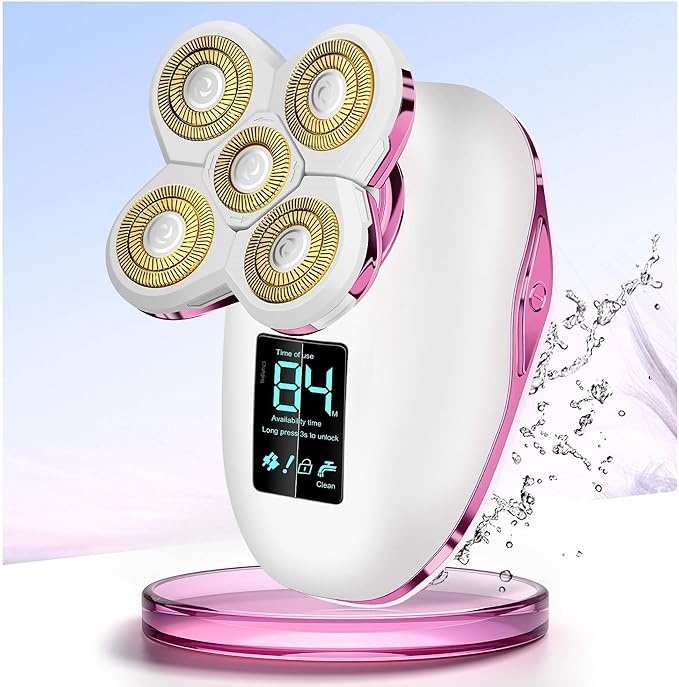
Electric Razors for Women Legs Travel : Rechargeable Waterproof Razor Trimmer for Womens - Dry Wet Electric Shaver for Women - Pro Portable Personal Body Shaver
Brand: glowtalebaeuty
About This Electric shaver travel: This electric shaver deliver a smooth and painless shaving experience for leg and other body areas. It is ideal for personal grooming on the go. The IPX7 shaver suitable for trimming in the shower or while out and about Electric shaver for women : Electric shave is a waterproof designed for women's personal grooming. With its IPX7 rating, it's perfect for wet or dry use on legs face arm areas. Pink and portable, it's a must-have for any lady's beauty routine Electric shaver for the shower: This razor is rechargeable, IPX7 waterproof and provides smooth skin by easily removing hair in the shower.Electric shaver are ideal for use in the shower or bathtub is theideal gift Give for someone you love The women's shaver offers convenience with its long-lasting battery, electric shaver features a three-second safety lock, making it safe even when placed in a bag. electric shaver electric shaver is ideal for traveling and showering The 5D floating female hair remover effortlessly removes hair from the legs, face, bikini area, and arms. Its detachable cutter head can be washed promptly after use, ensuring a painless, clean, and comfortable experience Do not use under the arms Overview Brand : HYEHET Recommended Uses For Product : bikini, arms, Face, Leg Special Feature : High Efficiency, Detachable Head, Floating Head, Rechargeable, Travel Lock Power Source : Battery Powered Included Components : Cleaning Brush, electric razors
Category: Health & Beauty > Personal Care > Shaving & Grooming > Electric Razors > Foil Electric Razors